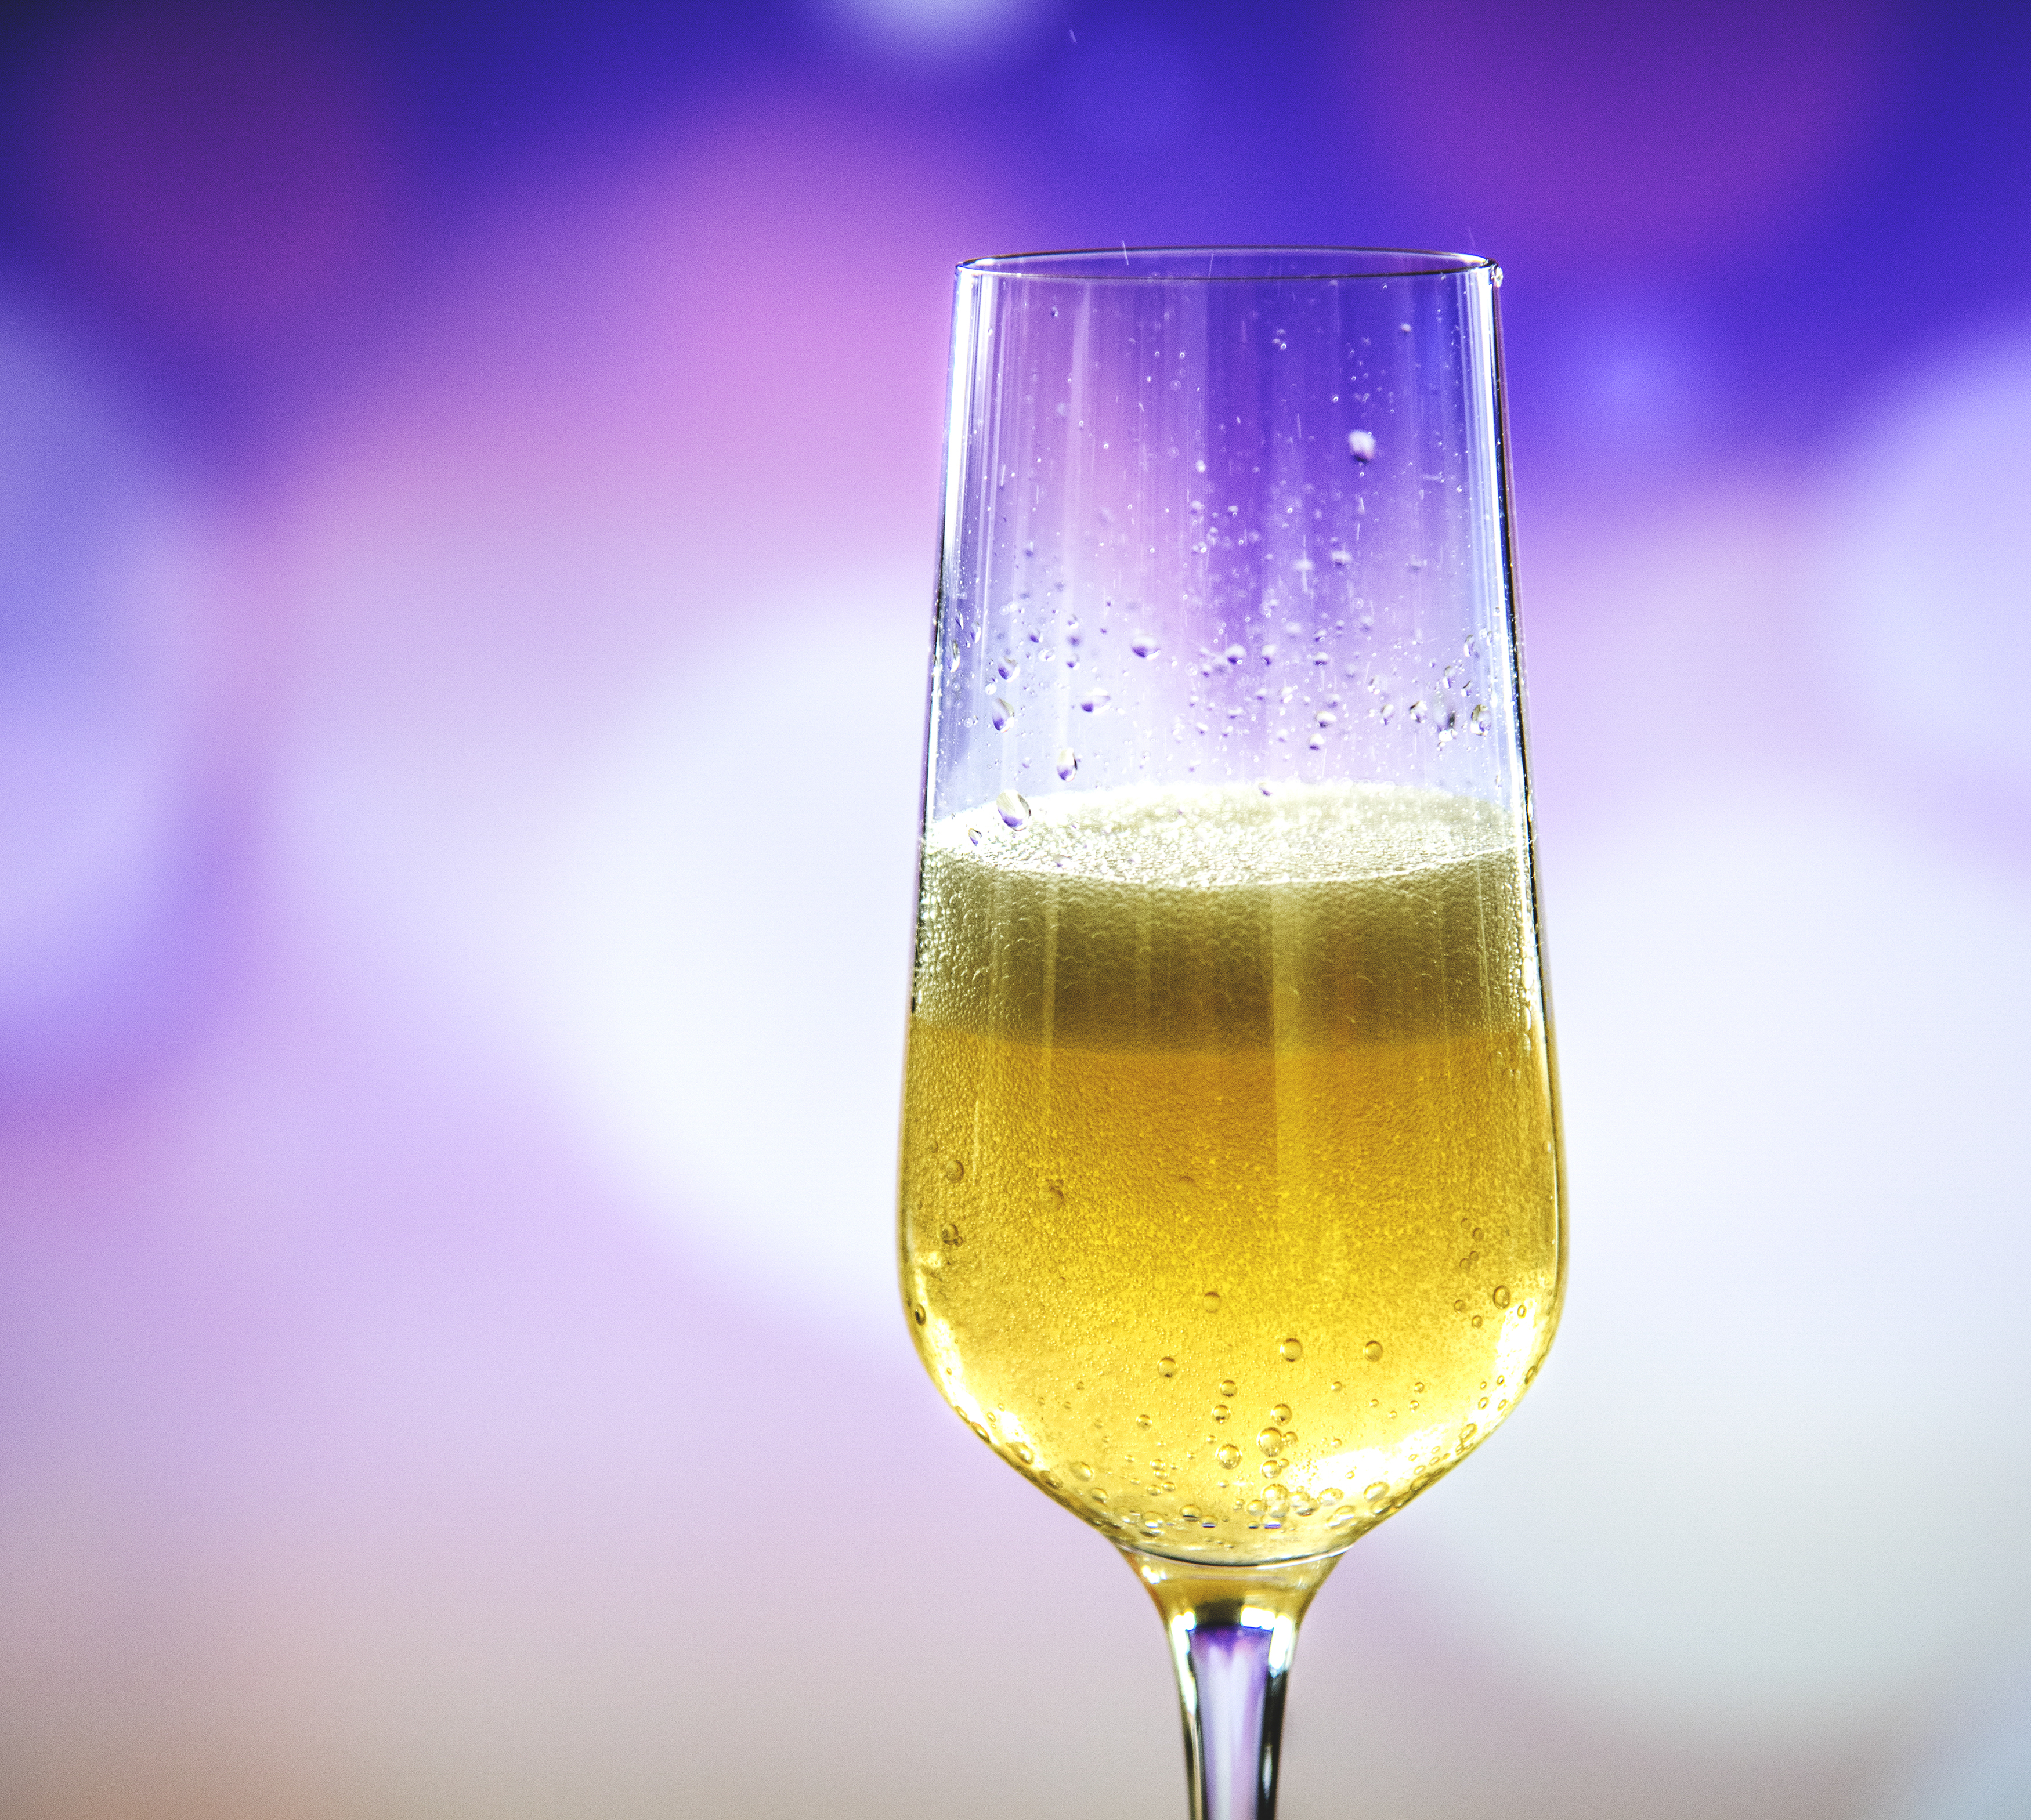
alcohol, alcoholic, anniversary, background, beverage, bright, bubbles, bubbly, celebrate, celebration, champagne, close up, cocktail, cold drink, dining, dinner, drink, drinking, event, festival, festive, glass, liquid, luxury, macro, nobody, party, prosecco, refreshing, refreshment, romance, romantic, sparkling, sparkling wine, splashing, wine, wineglass, champagne cocktail, champagne stemware, stemware, alcoholic beverage, wine glass, drinkware, distilled beverage, yellow, beer glass, wine cocktail, spritzer, French 75, liqueur, white wine, tableware, aperitif, fizz, lager, beer, cider, dessert wine, non alcoholic beverage, juice